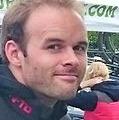
Age: 27